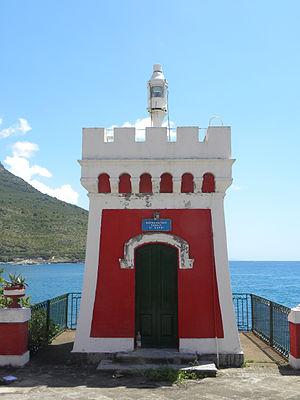
Le phare de Punta del Fortino est un phare actif situé à l'entrée du port de la commune de Sapri, dans la région de Campanie en Italie. Il est géré par la Marina Militare.